Marg (magazine)

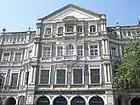
The historic Army & Navy Building in Kala Ghoda, Mumbai. Marg is located on the third floor of the building.

In the 1930s, Mulk Raj Anand had moved to England, to a flourishing literary career. After World War II, he returned to India, at the juncture of its independence and started Marg magazine with "seven ads and two rooms" provided by J. R. D. Tata and with Anil de Silva from Sri Lanka as assistant editor and art historian, Karl J. Khandalavala as an advisor. The aim was to bring Indian art into world focus.